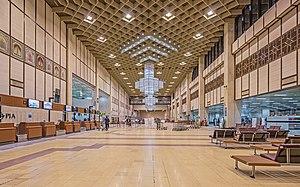
L'aéroport international Jinnah de Karachi, la plus grande ville du Pakistan, dans la province du Sind. est le plus grand aéroport intérieur et international du Pakistan. Il porte le nom du fondateur du pays, Muhammad Ali Jinnah.